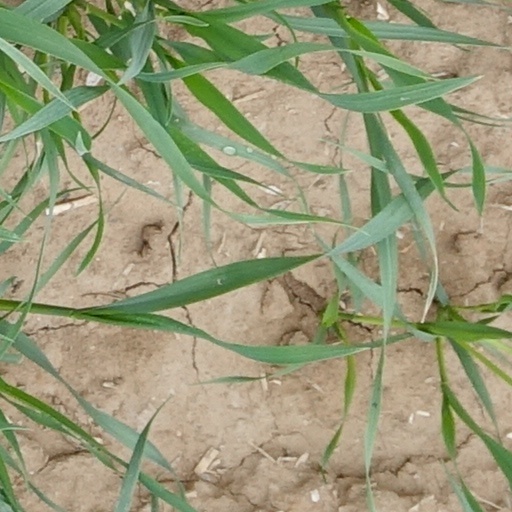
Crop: wheat